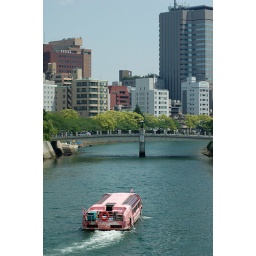
Sightseing boat on river near Hiroshima memorial park, Japan